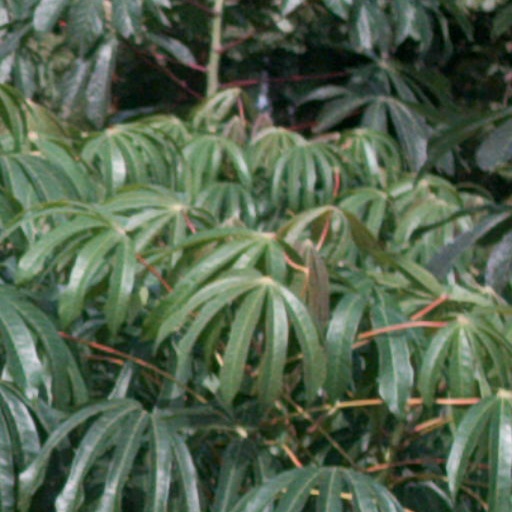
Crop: cassava